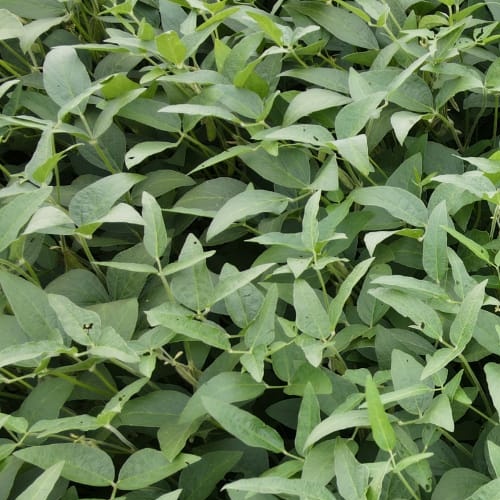
Label: Diabrotica_speciosa